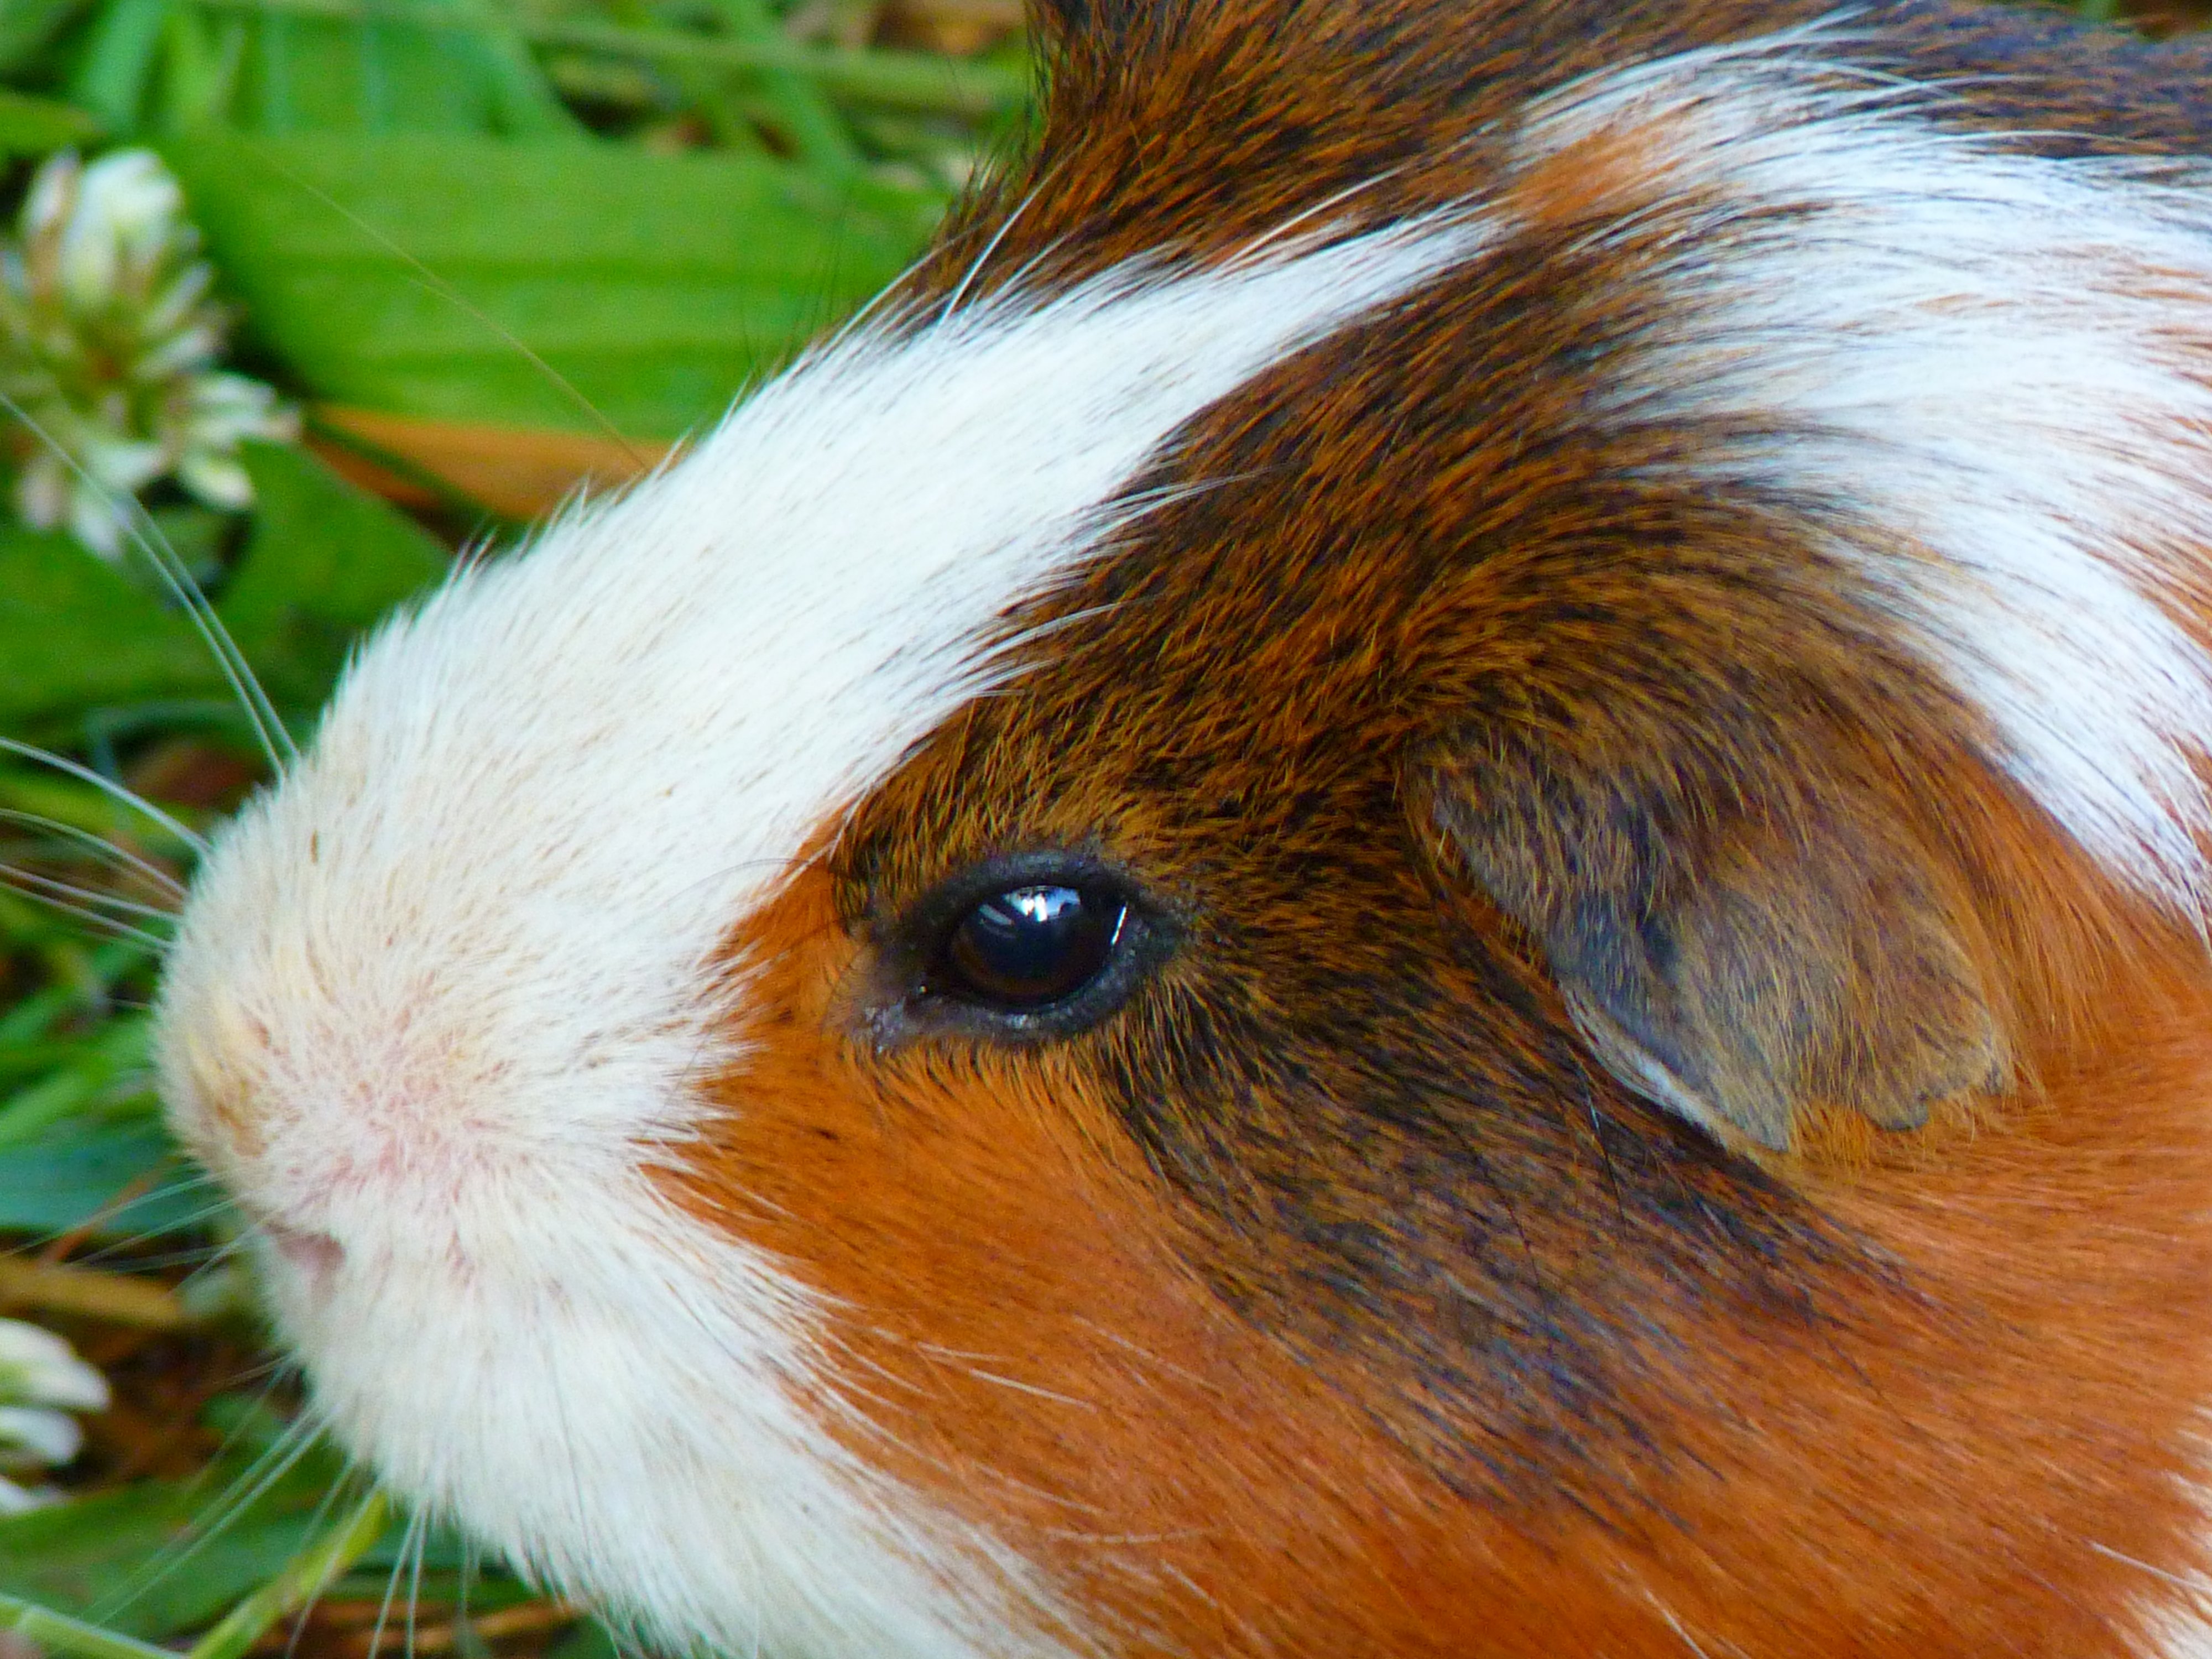
sweet, animal, cute, mammal, rodent, fauna, guinea pig, whiskers, vertebrate, dear, cavia porcellus, sea pig house, caviidae, sea pig